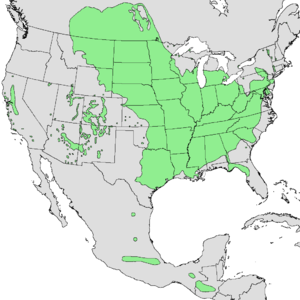
L'Érable negundo ou Érable négondo est une espèce végétale de la famille des Aceraceae. Cet érable d’une dizaine de mètres de hauteur est originaire de l’est de l'Amérique du Nord. On l'appelle aussi Érable à giguère, peut-être par déformation du nom « érable argilière » qu'utilisaient les Français de l'Illinois, en 1814. Il est appelé parfois Érable à feuilles de frêne ou Érable américain. Cette essence peu intéressante pour son bois a été introduite sur d'autres continents en tant qu'arbre d'ornement pour les parcs et jardins. Elle s'est révélée être localement envahissante.